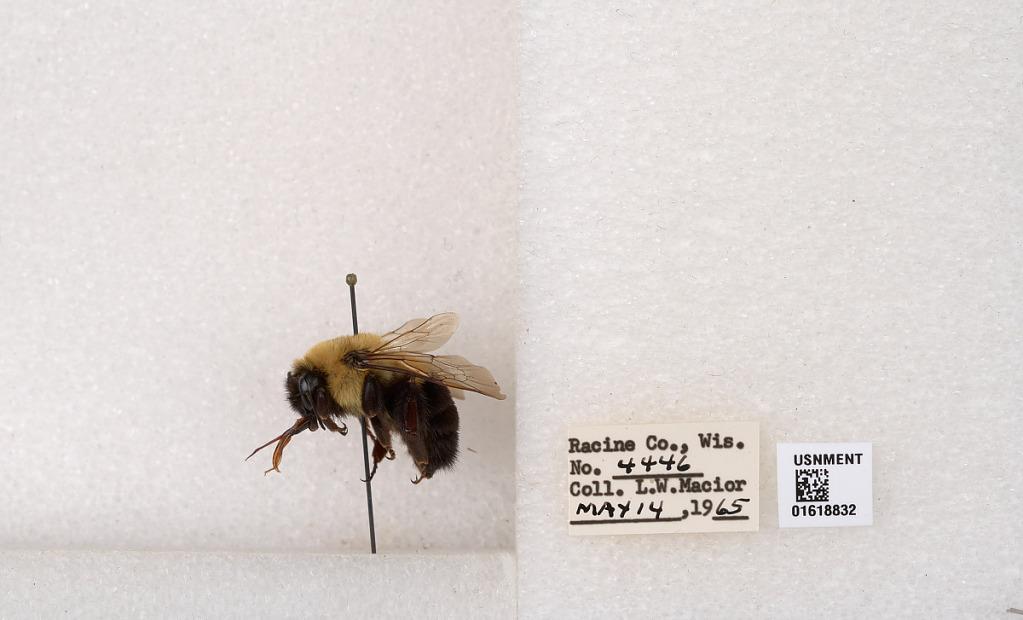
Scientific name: Bombus impatiens Cresson
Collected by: L. Macior
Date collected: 1965-5-14
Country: United States
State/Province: Wisconsin
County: Racine
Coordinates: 42.7299, -87.8123